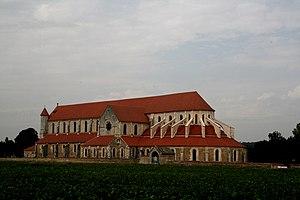
Anseau II de Traînel, dit le Jeune ou le Bouteiller, ou Anseu, Ansel, Anselme, est le fils d'Anseau Iᵉʳ de Traînel, seigneur de Traînel, et d'Hélissent de Montmirail, et donc le frère aîné de Garnier II de Traînel. Il est seigneur de Traînel, en Champagne, au milieu et à la fin du XIIᵉ siècle.
Garnier II de Traînel, dit le Jeune, est le fils d'Anseau Iᵉʳ de Traînel, seigneur de Traînel, et d'Hélissent de Montmirail, et donc le frère puîné d'Anseau II de Traînel. Il est seigneur de Marigny et en partie de Traînel, en Champagne, au milieu et à la fin du XIIᵉ siècle.